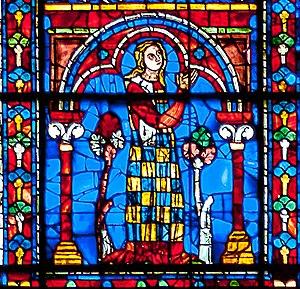
Cathédrale Notre-Dame de Chartres, Baie 122, lancettes de la façade du transept Sud.
Pierre Iᵉʳ de Bretagne, dit aussi Pierre de Dreux puis Pierre « Mauclerc » puis Pierre de Braine, né vers 1187 à Dourdan, mort le 26 ou 27 mai 1250 en mer, est un noble du XIIIᵉ siècle, d'ascendance capétienne de la maison de Dreux. Il fut duc de Bretagne de 1213 à 1237, comte de Richmond et seigneur de Machecoul.
Yolande de Bretagne ou Yolande de Dreux, comtesse de Penthièvre et de Porhoët, dame de Moncontour et de Fère-en-Tardenois, est une princesse bretonne, fille de Pierre Mauclerc, duc-baillistre de Bretagne, et d'Alix de Thouars, duchesse de Bretagne. En 1226, à l'âge de sept ans, elle est promise au roi Henri III d'Angleterre mais se marie finalement au demi-frère de celui-ci, Hugues XI de Lusignan. Par ce mariage, elle devient comtesse de La Marche et d'Angoulême. Entre 1250 et 1256, elle est la régente des comtés de La Marche et d'Angoulême au nom de son fils mineur, Hugues XII de Lusignan.